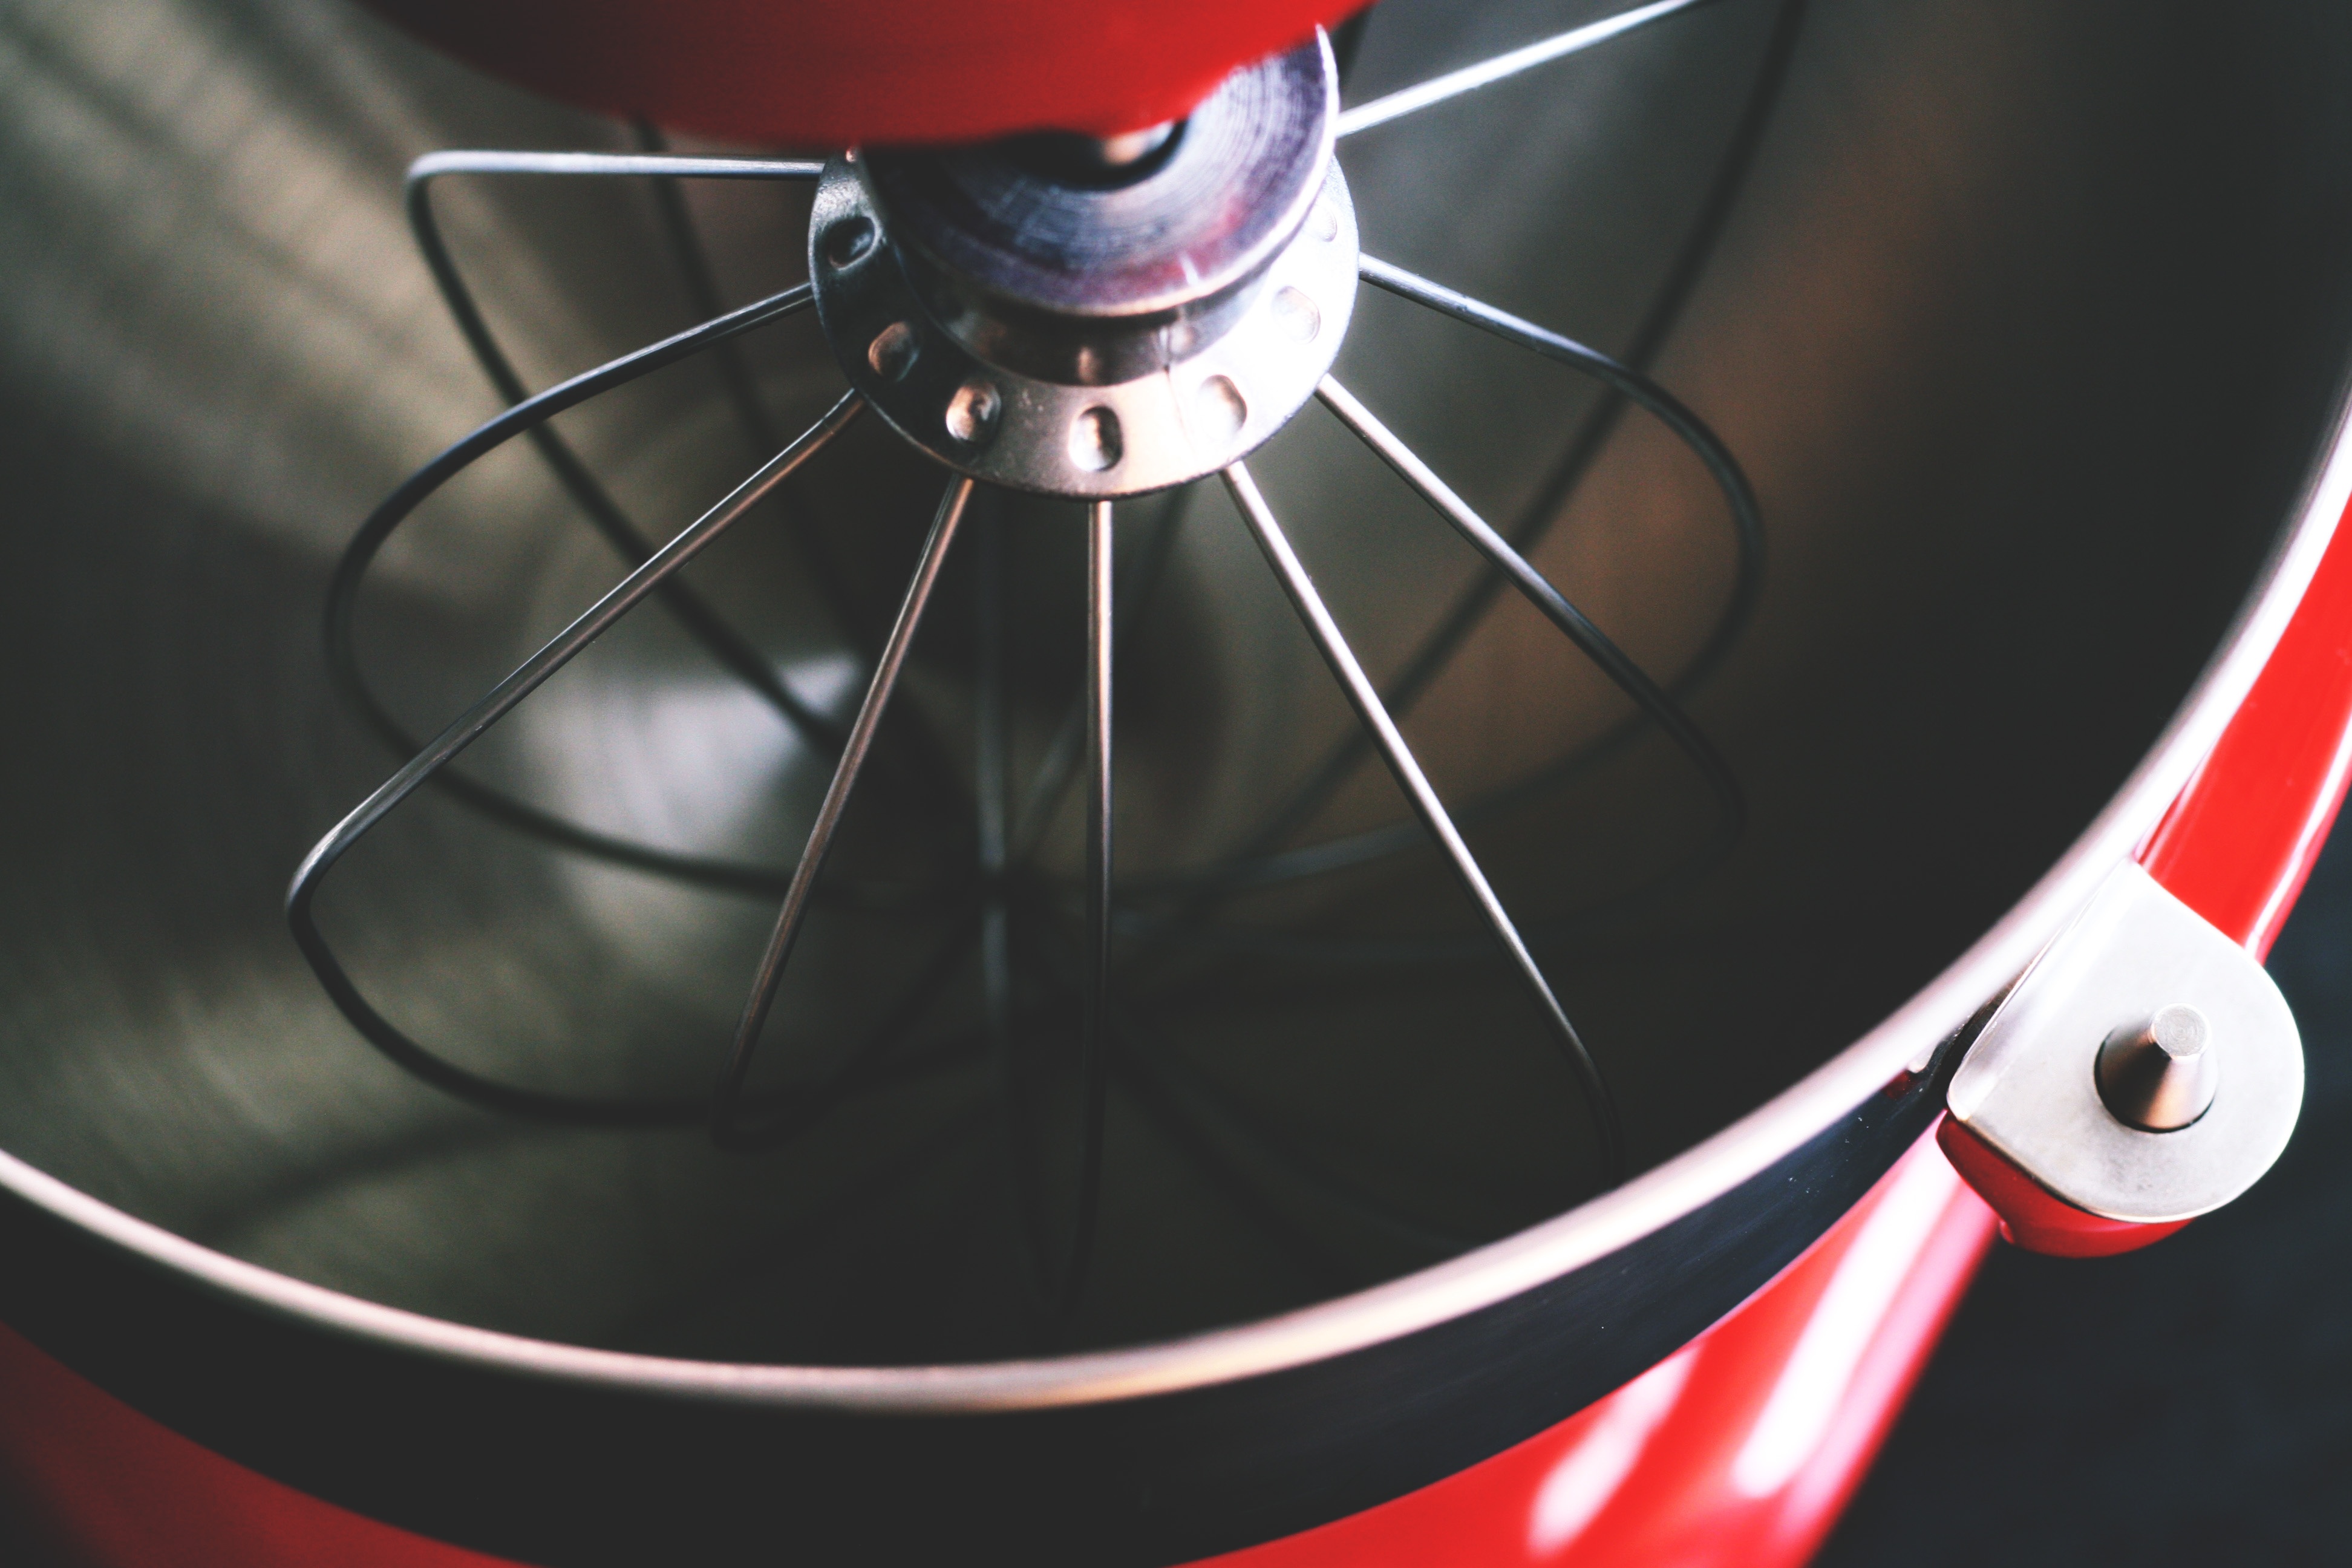
red, spoke, wheel, rim, bicycle wheel, tire, automotive wheel system, mixer, whisk, auto part, vehicle, metal, bicycle part